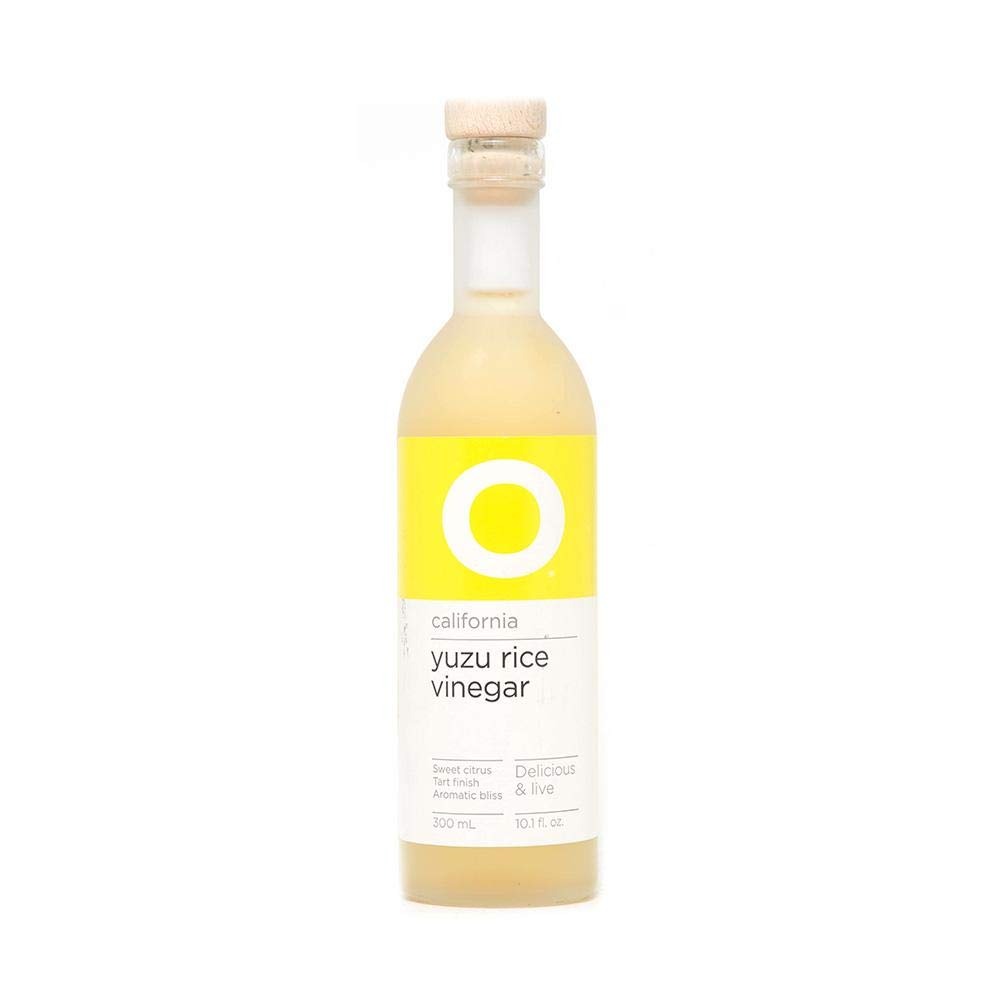
Item Name: O OLIVE BRAND CALIFORNIA YUZU RICE VINEGAR - 10.1 fl oz | Pack of 6
Value: 6.0
Unit: Count

Price: 66.99